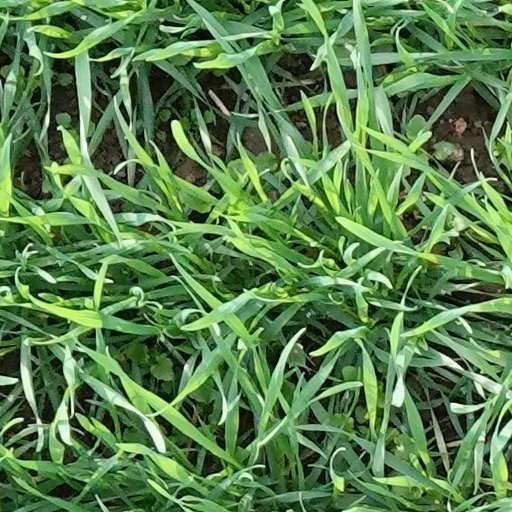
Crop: wheat